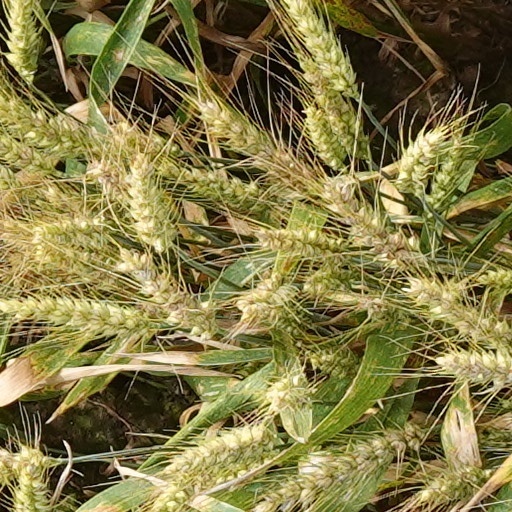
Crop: wheat